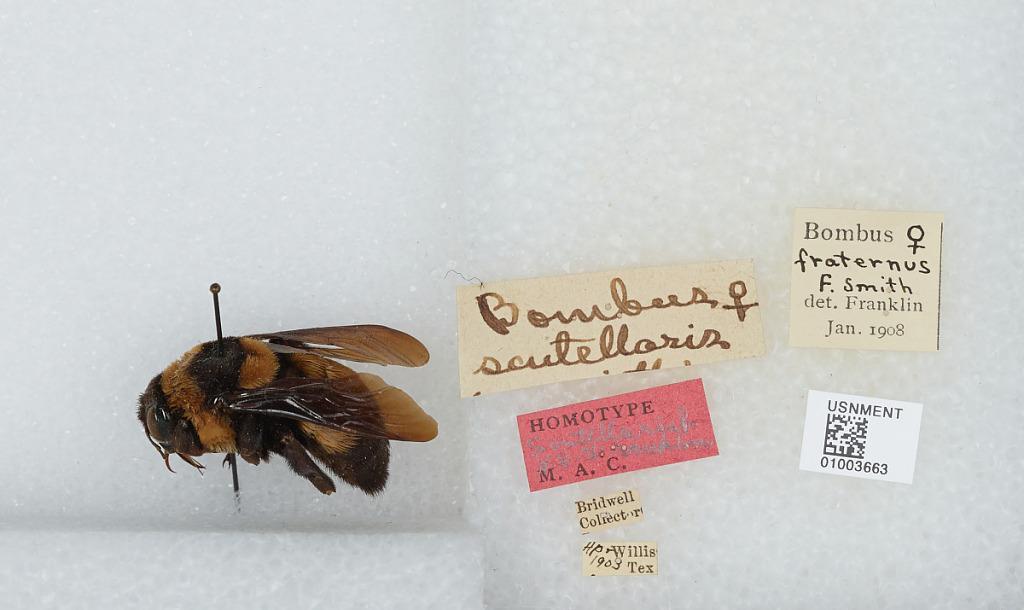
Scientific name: Bombus (Fraternobombus) fraternus (Smith)
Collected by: Bridwell
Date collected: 1903-4-
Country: United States
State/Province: Texas
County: Montgomery
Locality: Willis
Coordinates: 30.4228, -95.4789
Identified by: Franklin